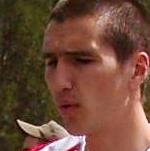
Age: 24